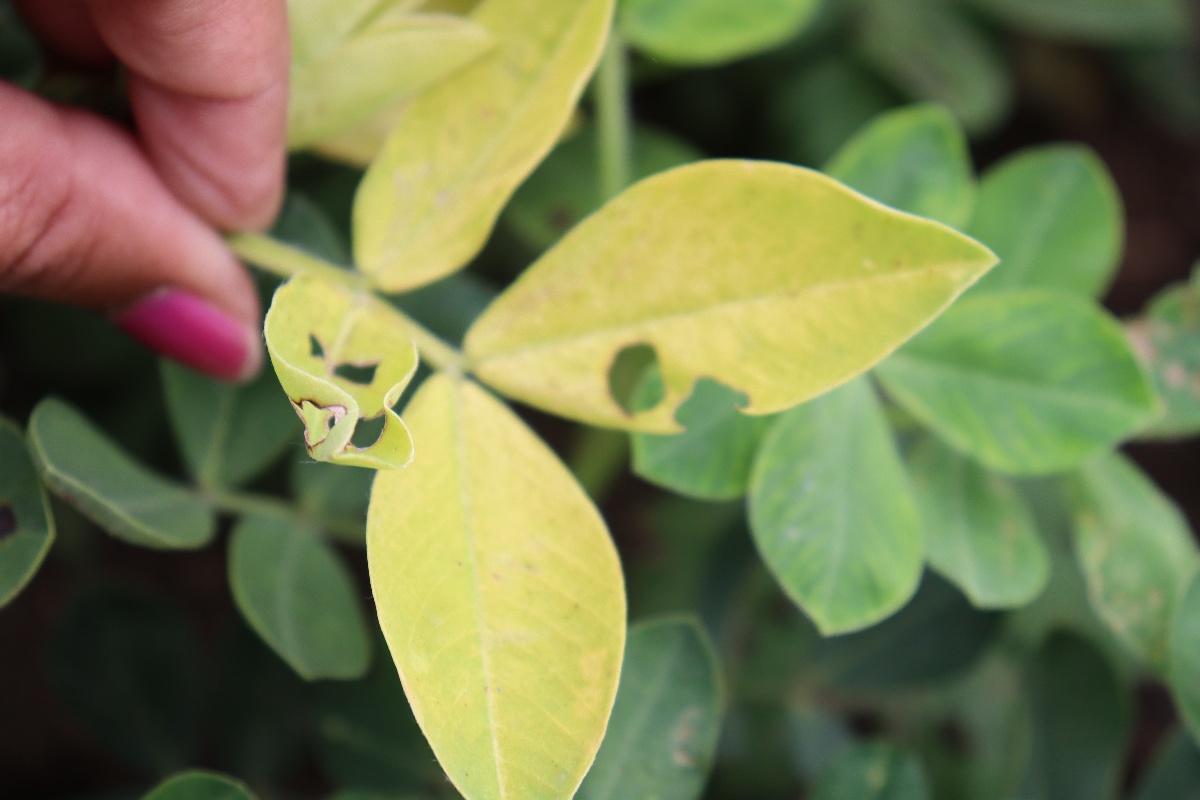
Label: nutrition deficiency